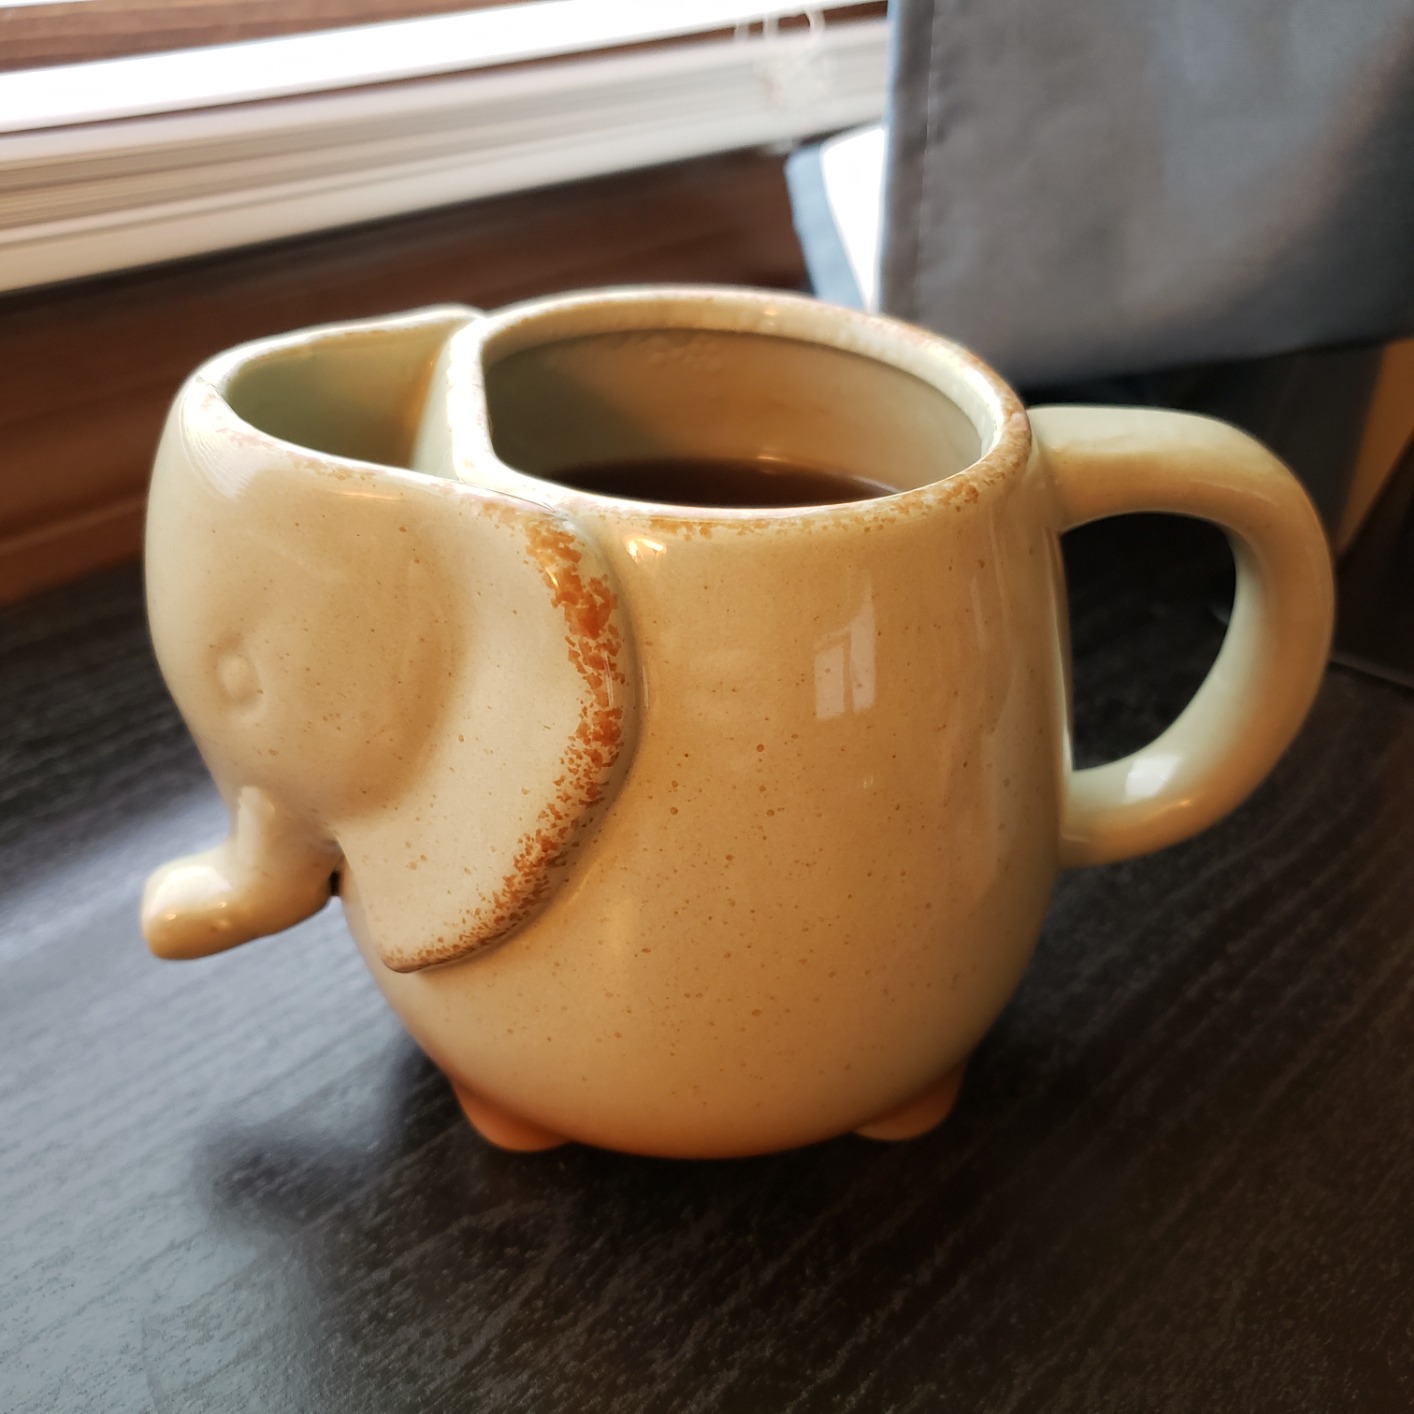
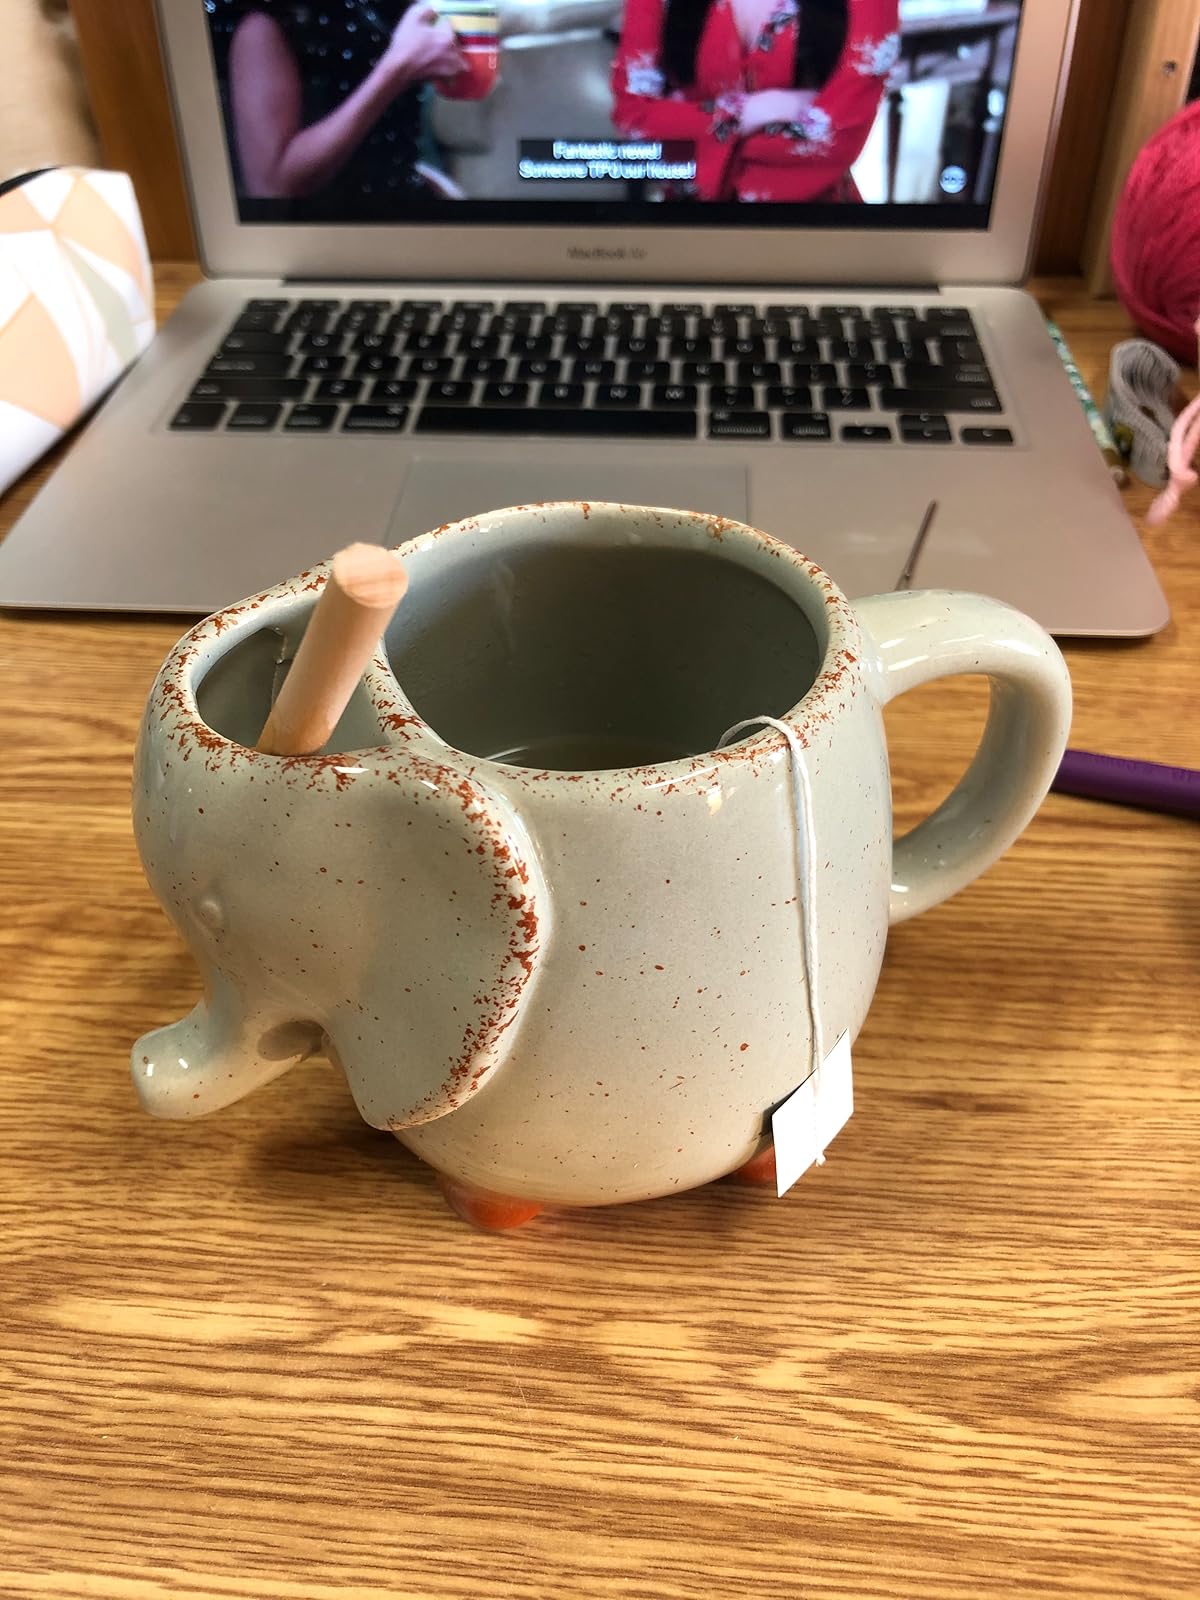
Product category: items_mug
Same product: yes